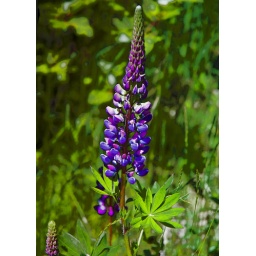
A wild flower spotted in the Eastport area early last summer.